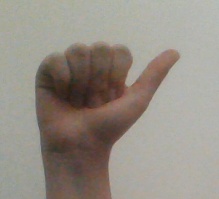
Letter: dhad